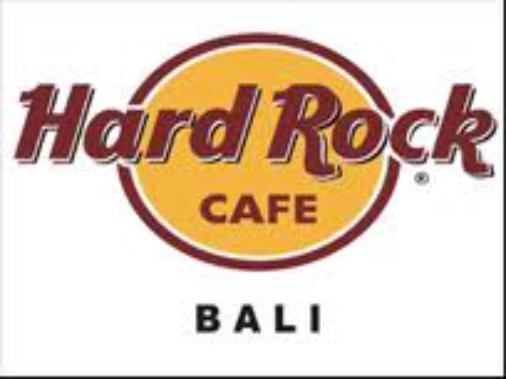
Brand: Hard Rock Cafe
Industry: Food